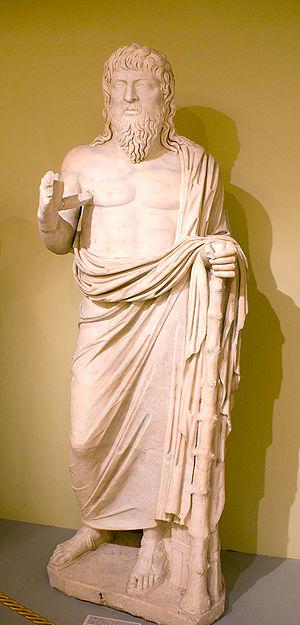
Philosophe errant, couramment associé à Apollonius de Tyane. Musée archéologique d'Héraklion (Crète).